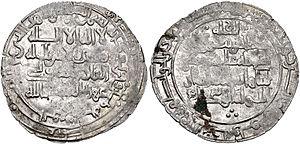
Soltan o-dowleh abu Chujâ` ou Sultan ad-Dawla Abû Chujâ` Fannâ Khusraw est le fils aîné de l'émir bouyide d'Irak et du Fars Bahâ' ad-Dawla Fîrûz. Il succède à son père en décembre 1012 Il reste émir du Fars jusqu'à sa mort en 1024, mais il laisse l'Irak à son frère Mucharrif ad-Dawla Hasan en 1021. Dans le Fars son fils Abû Kâlîjâr `Imâd ad-Din Marzubân lui succède en 1024.